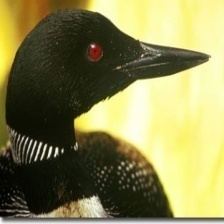
Species: COMMON LOON
Scientific name: GAVIA IMMER